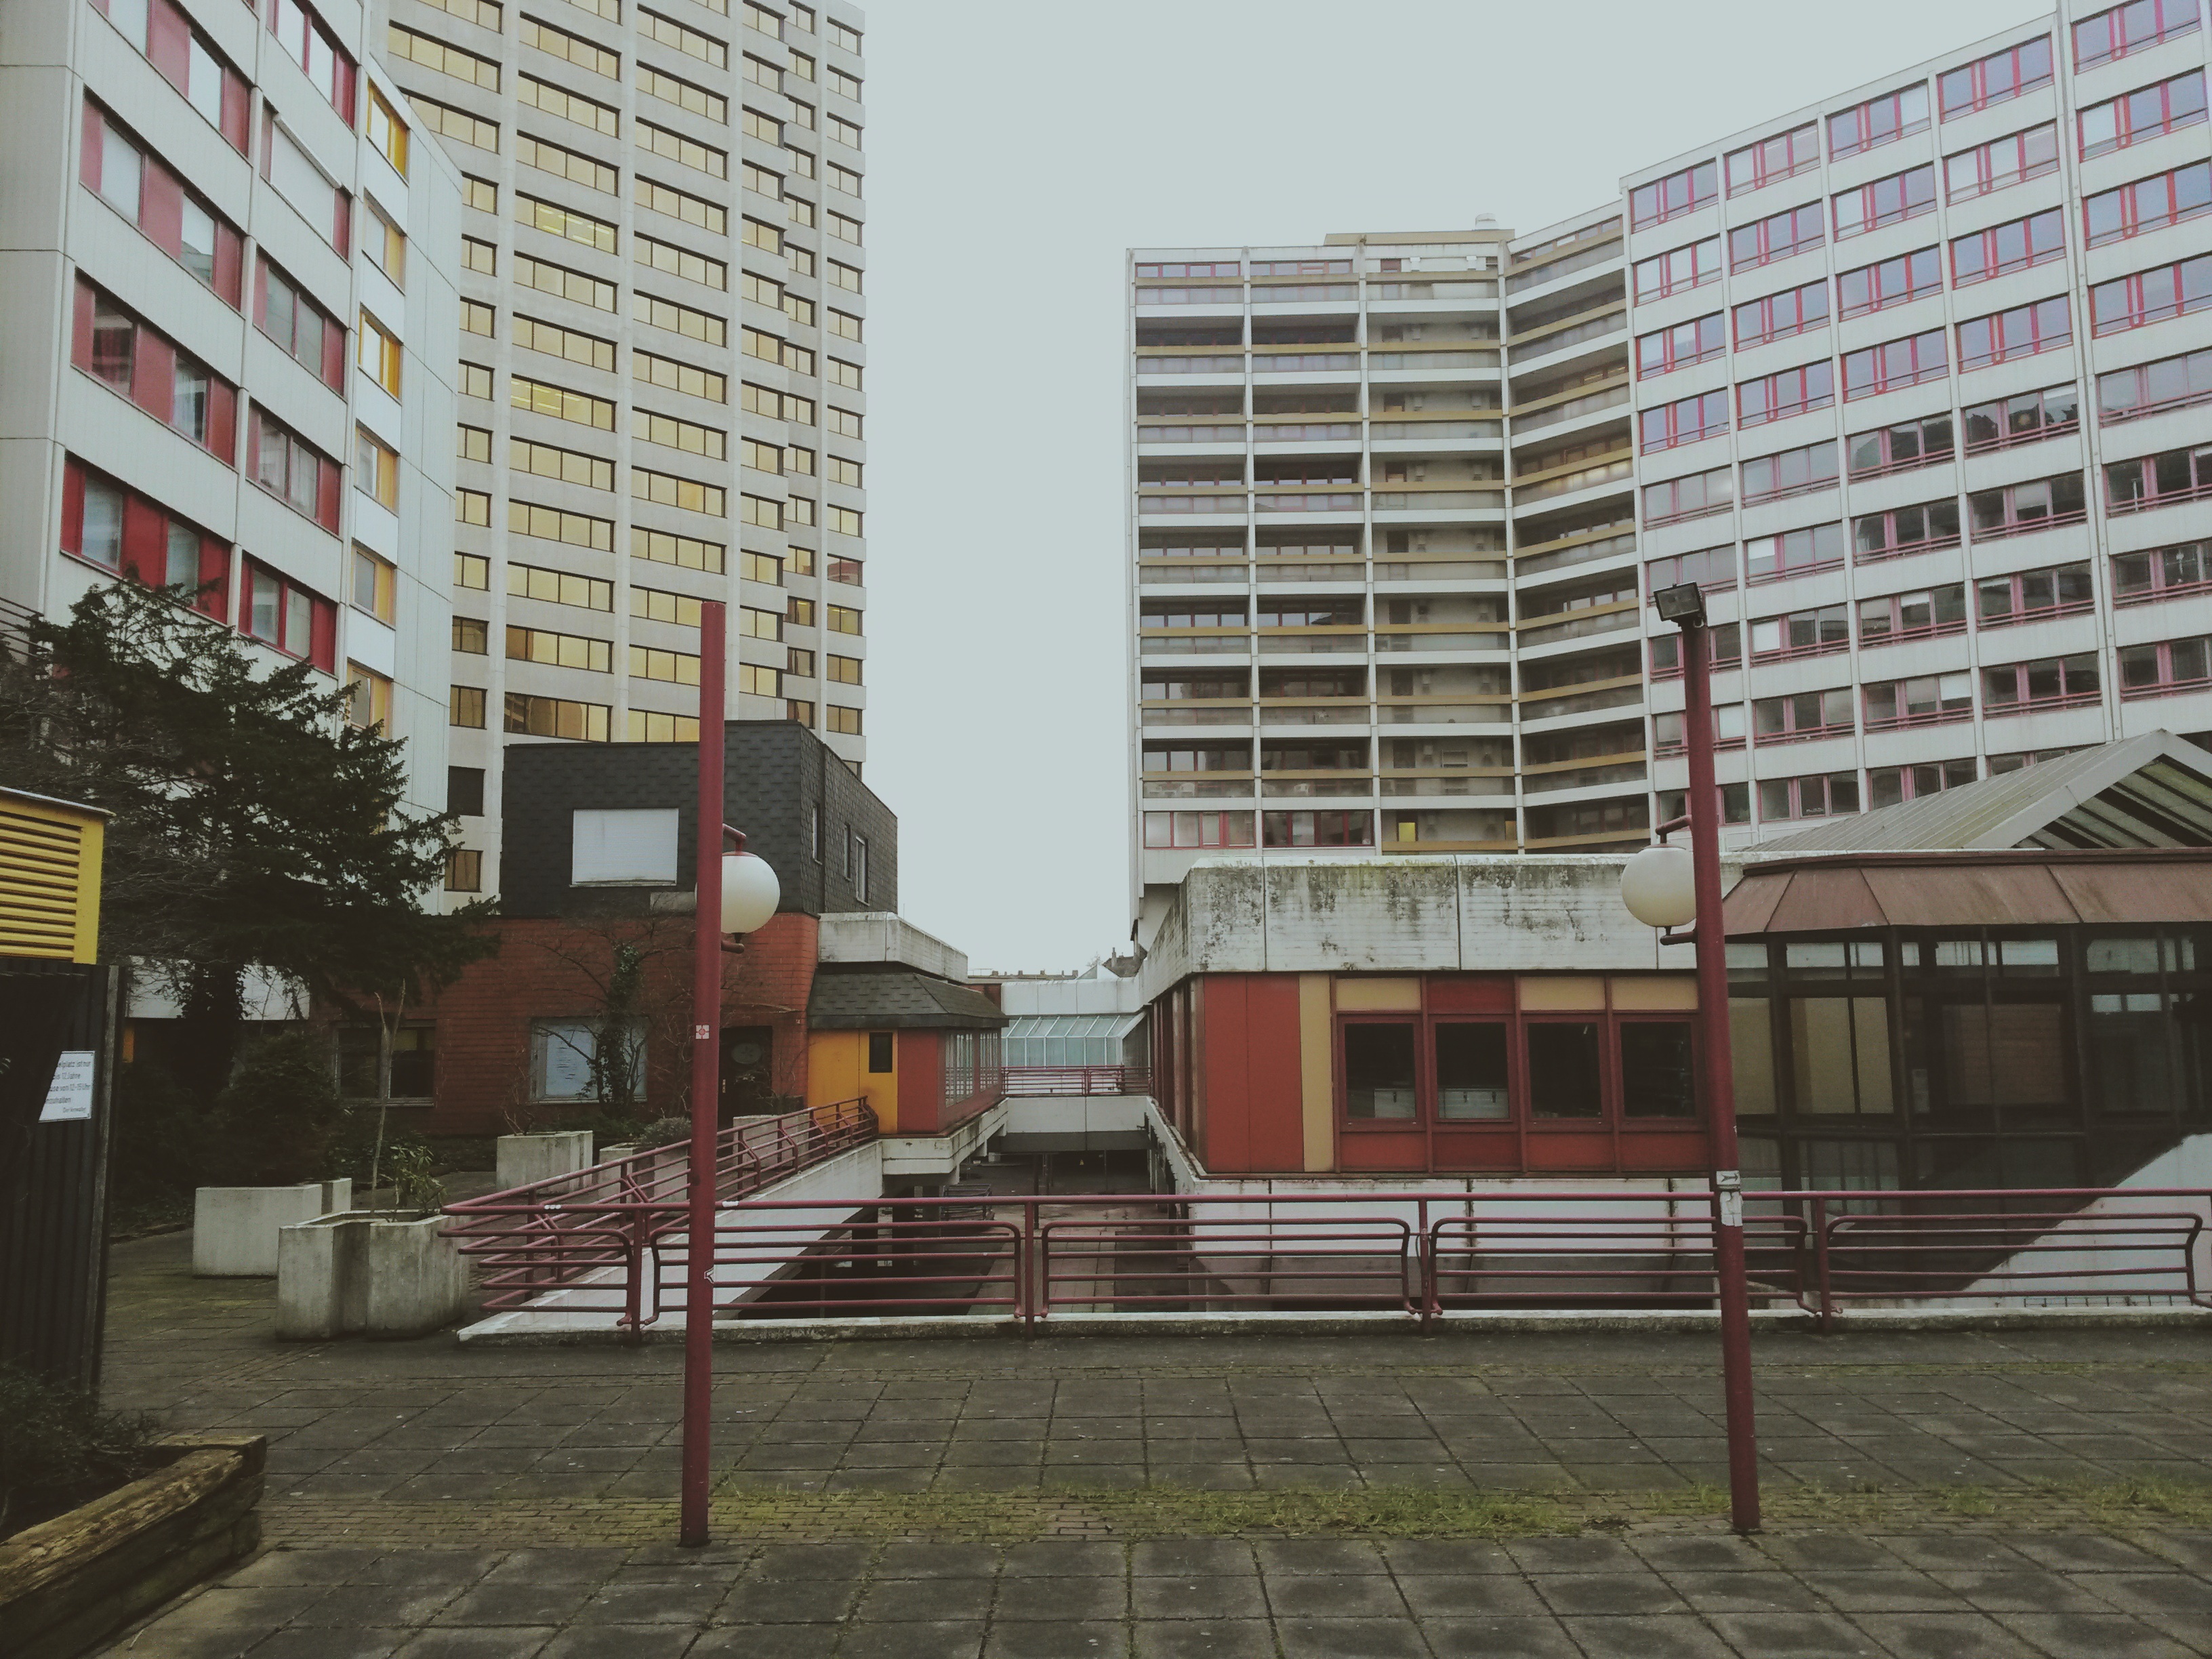
architecture, city, downtown, transport, suburb, vehicle, plaza, facade, tower block, public transport, condominium, neighbourhood, urban area, residential area, metropolitan area